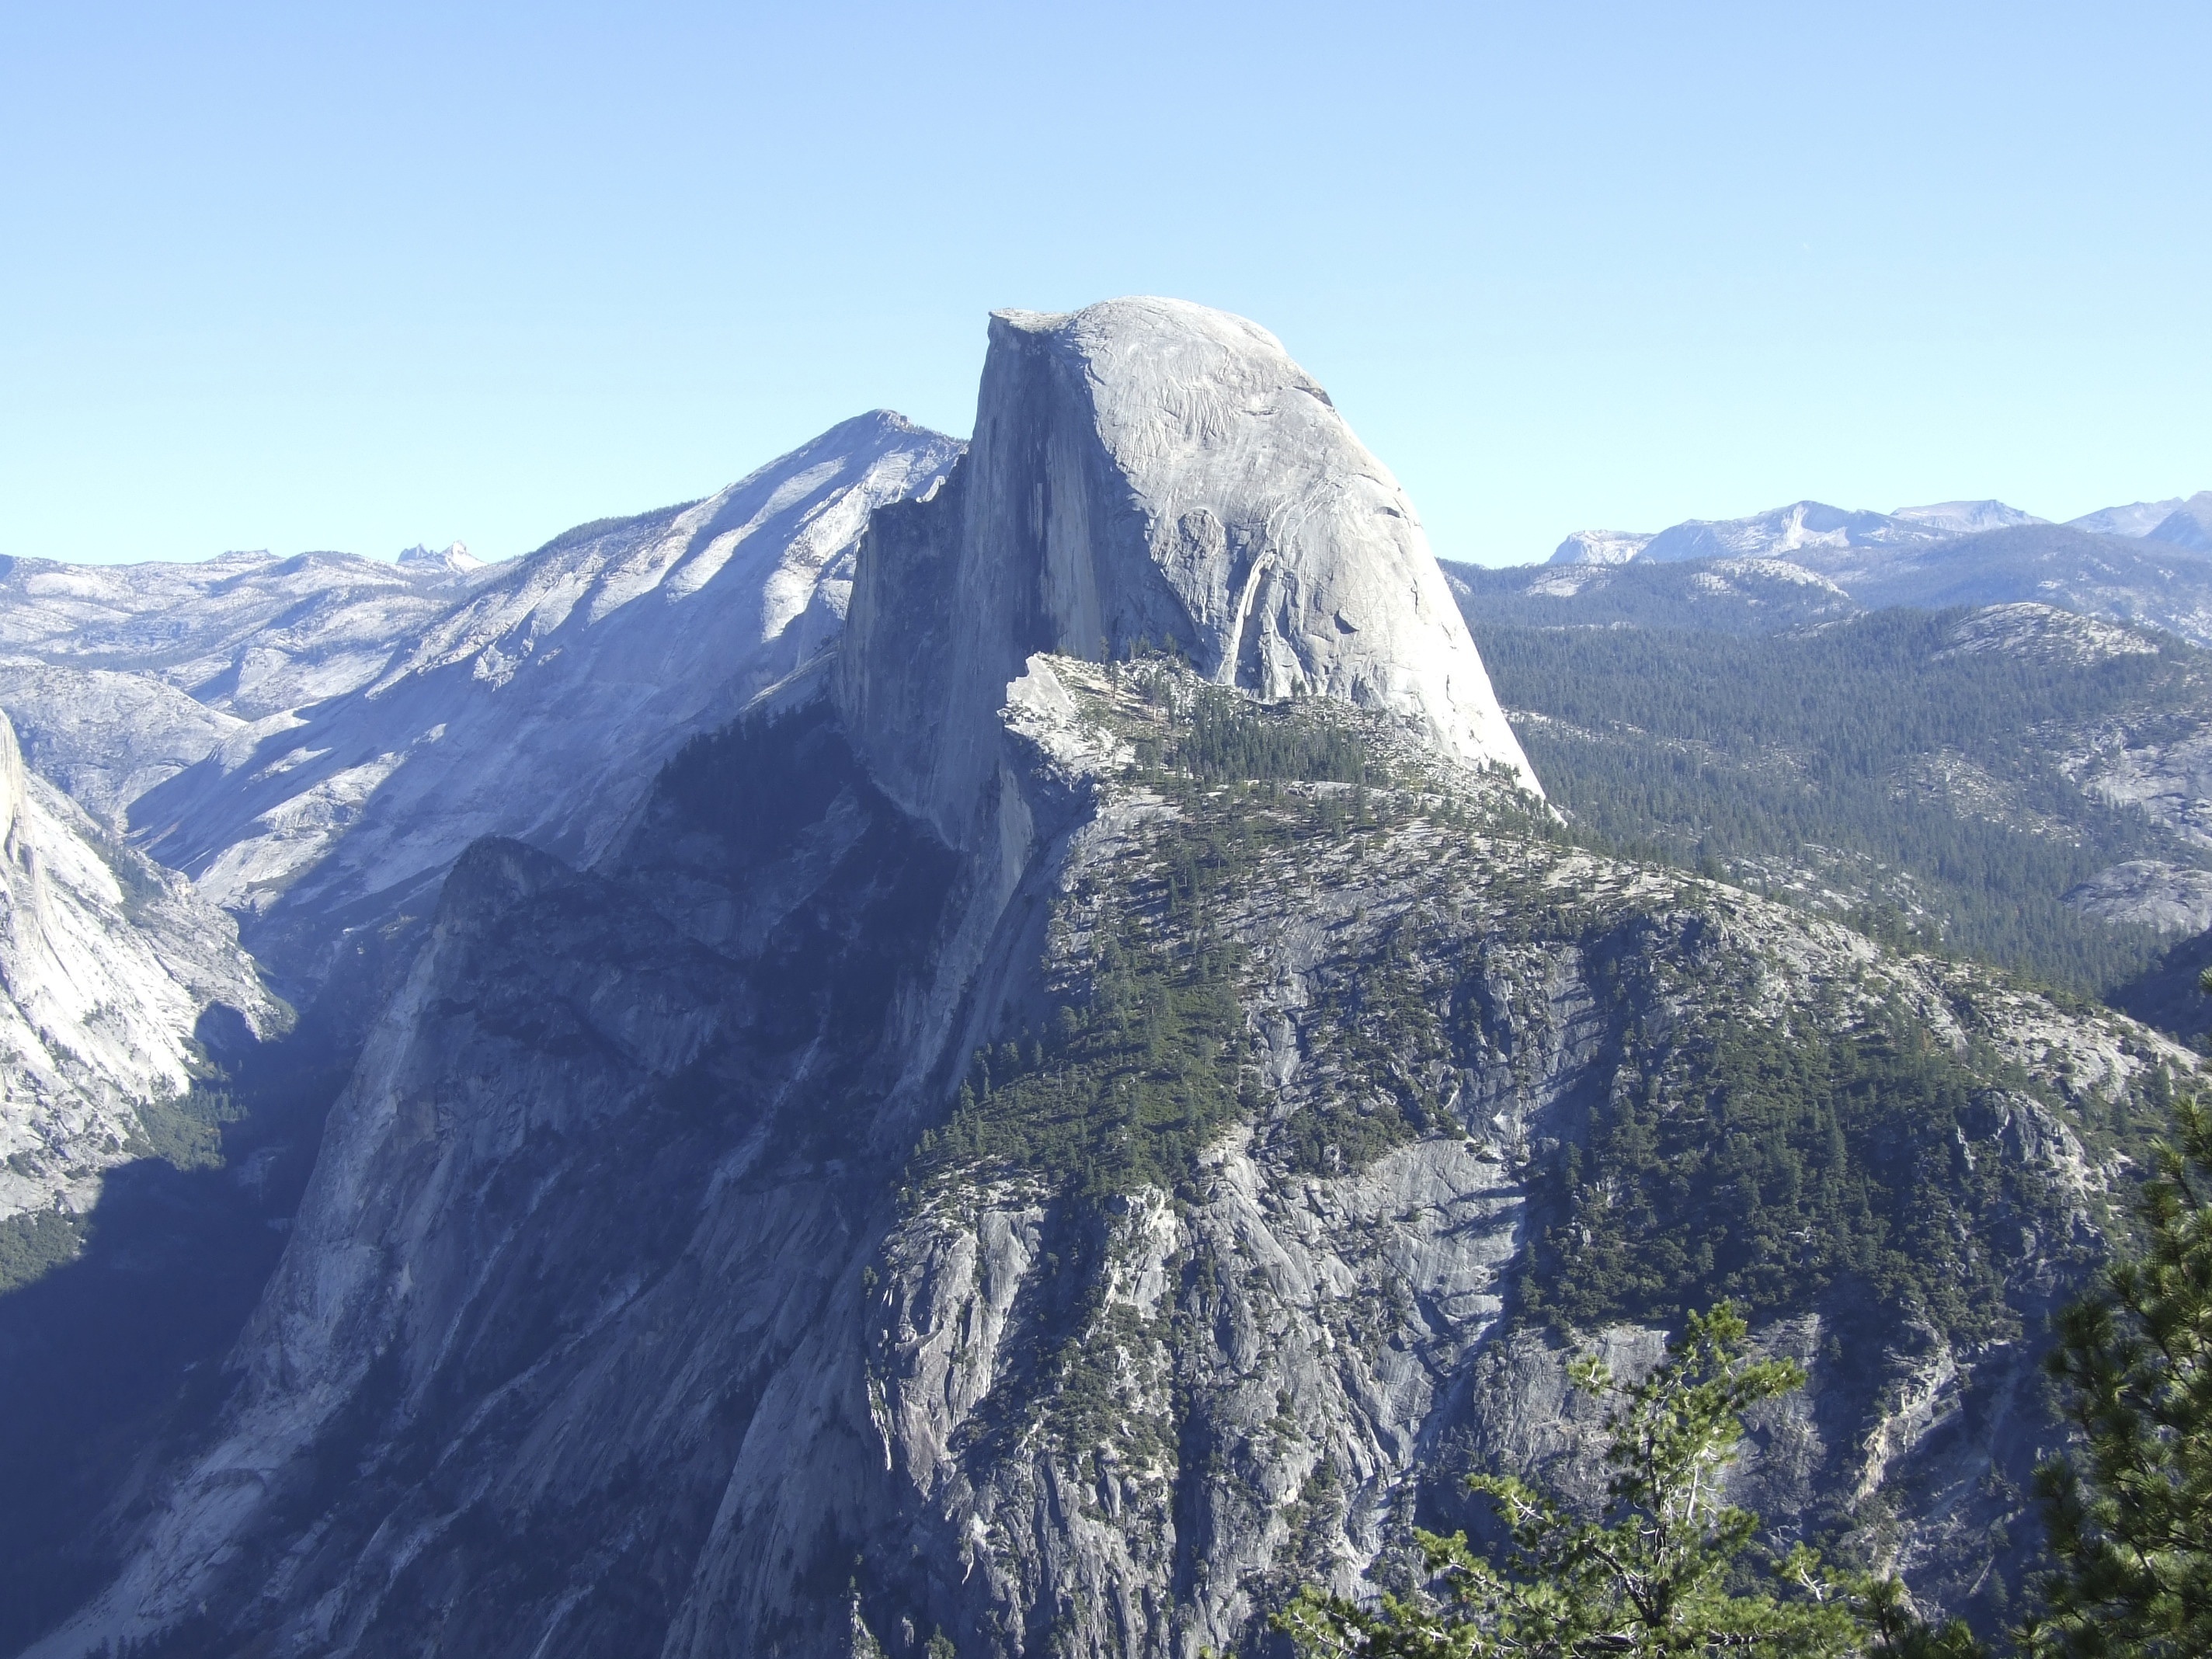
nature, walking, mountain, adventure, mountain range, travel, usa, fjord, extreme sport, terrain, california, ridge, summit, mountaineering, massif, alps, plateau, fell, cirque, moraine, landform, mountain pass, park yosemite, geographical feature, mountainous landforms, glacial landform, geological phenomenon